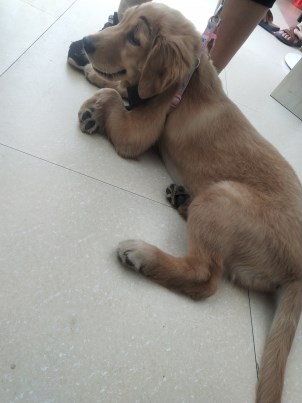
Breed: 5355-n000126-golden_retriever